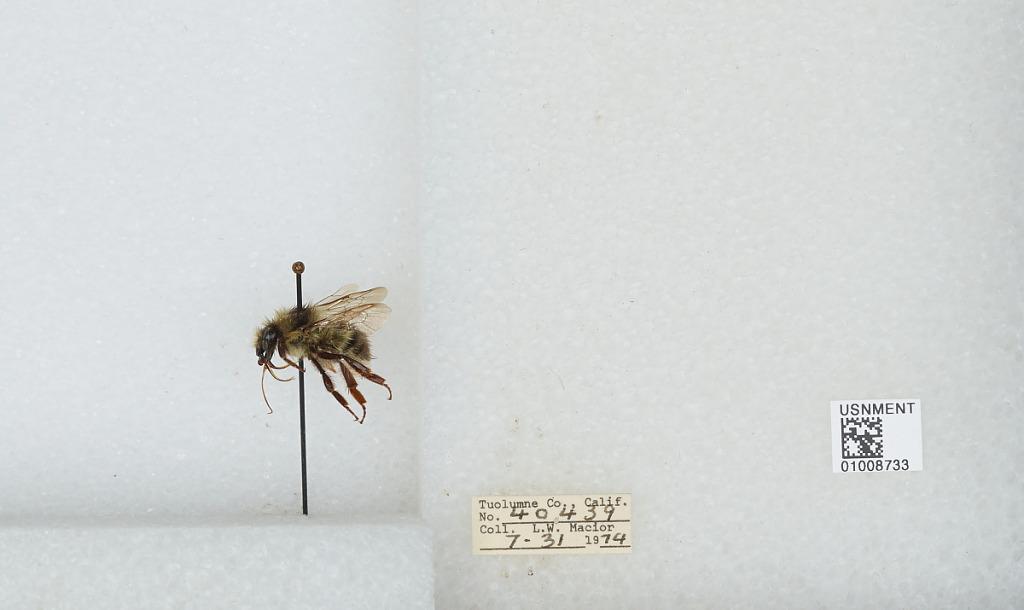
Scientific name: Bombus (Pyrobombus) flavifrons Cresson
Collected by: L. Macior
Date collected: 1974-7-31
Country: United States
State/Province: California
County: Tuolumne
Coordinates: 38.02, -119.94